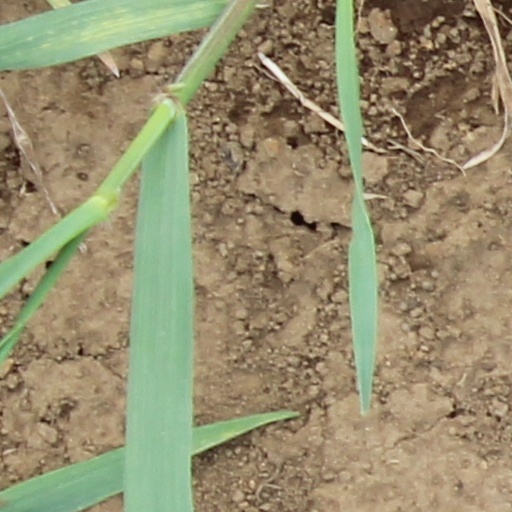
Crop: wheat